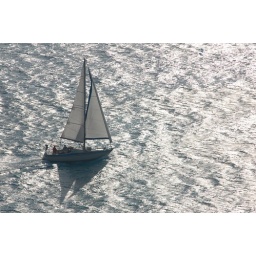
A boat in the Mediterranean, off the coast of Nice, France.